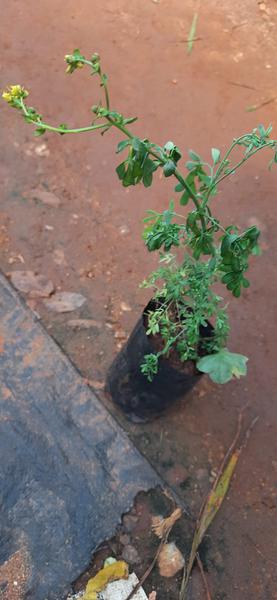
Plant: Nagadali